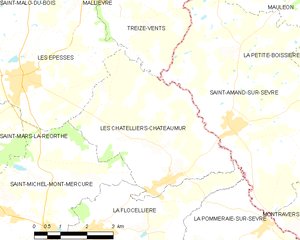
Carte des communes françaises Les Châtelliers-Châteaumur